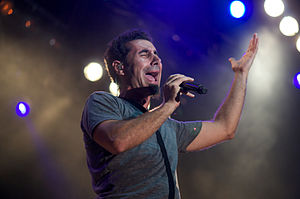
System of a Down / Historie / Pause og genforening (2006-)
Vokalisten Serj Tankian live i Bulgarien i 2010 med sit eget soloprojekt.
System of a Down er et alternativt metal-band fra Los Angeles, der blev dannet i 1995. Bandets fire medlemmer har alle rødder strækkende tilbage til det gamle Armenien, og derved forfædre som oplevede deporteringen og drabene, som den tyrkiske regering udførte på befolkningen i årene 1915-1917, kendt som Det armenske folkedrab. Medlemmerne har flere gange offentligt både via demonstrationer og gennem sange udtrykt deres ønske om, at den tyrkiske regering vedkender sig de overgreb som den udførte på befolkningen.